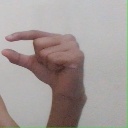
अक्षर: ग